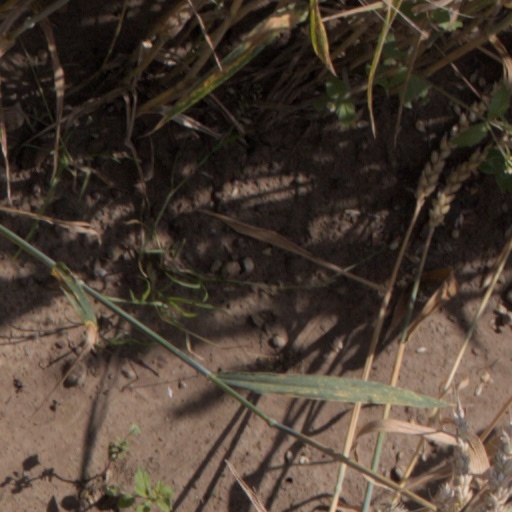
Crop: wheat